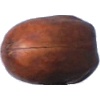
Label: Nut Pecan 1